Nacho Novo

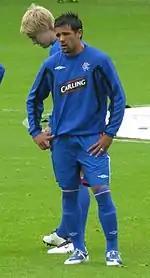
Novo warming up for Rangers in 2009

Ignacio Javier Gómez Novo (born 26 March 1979) is a Spanish former professional footballer who played as a forward. Novo was an assistant coach and served as the interim head coach for the final 5 matches of the 2023 season for USL League One side Lexington SC, as well as the head coach for the club's U23 team.